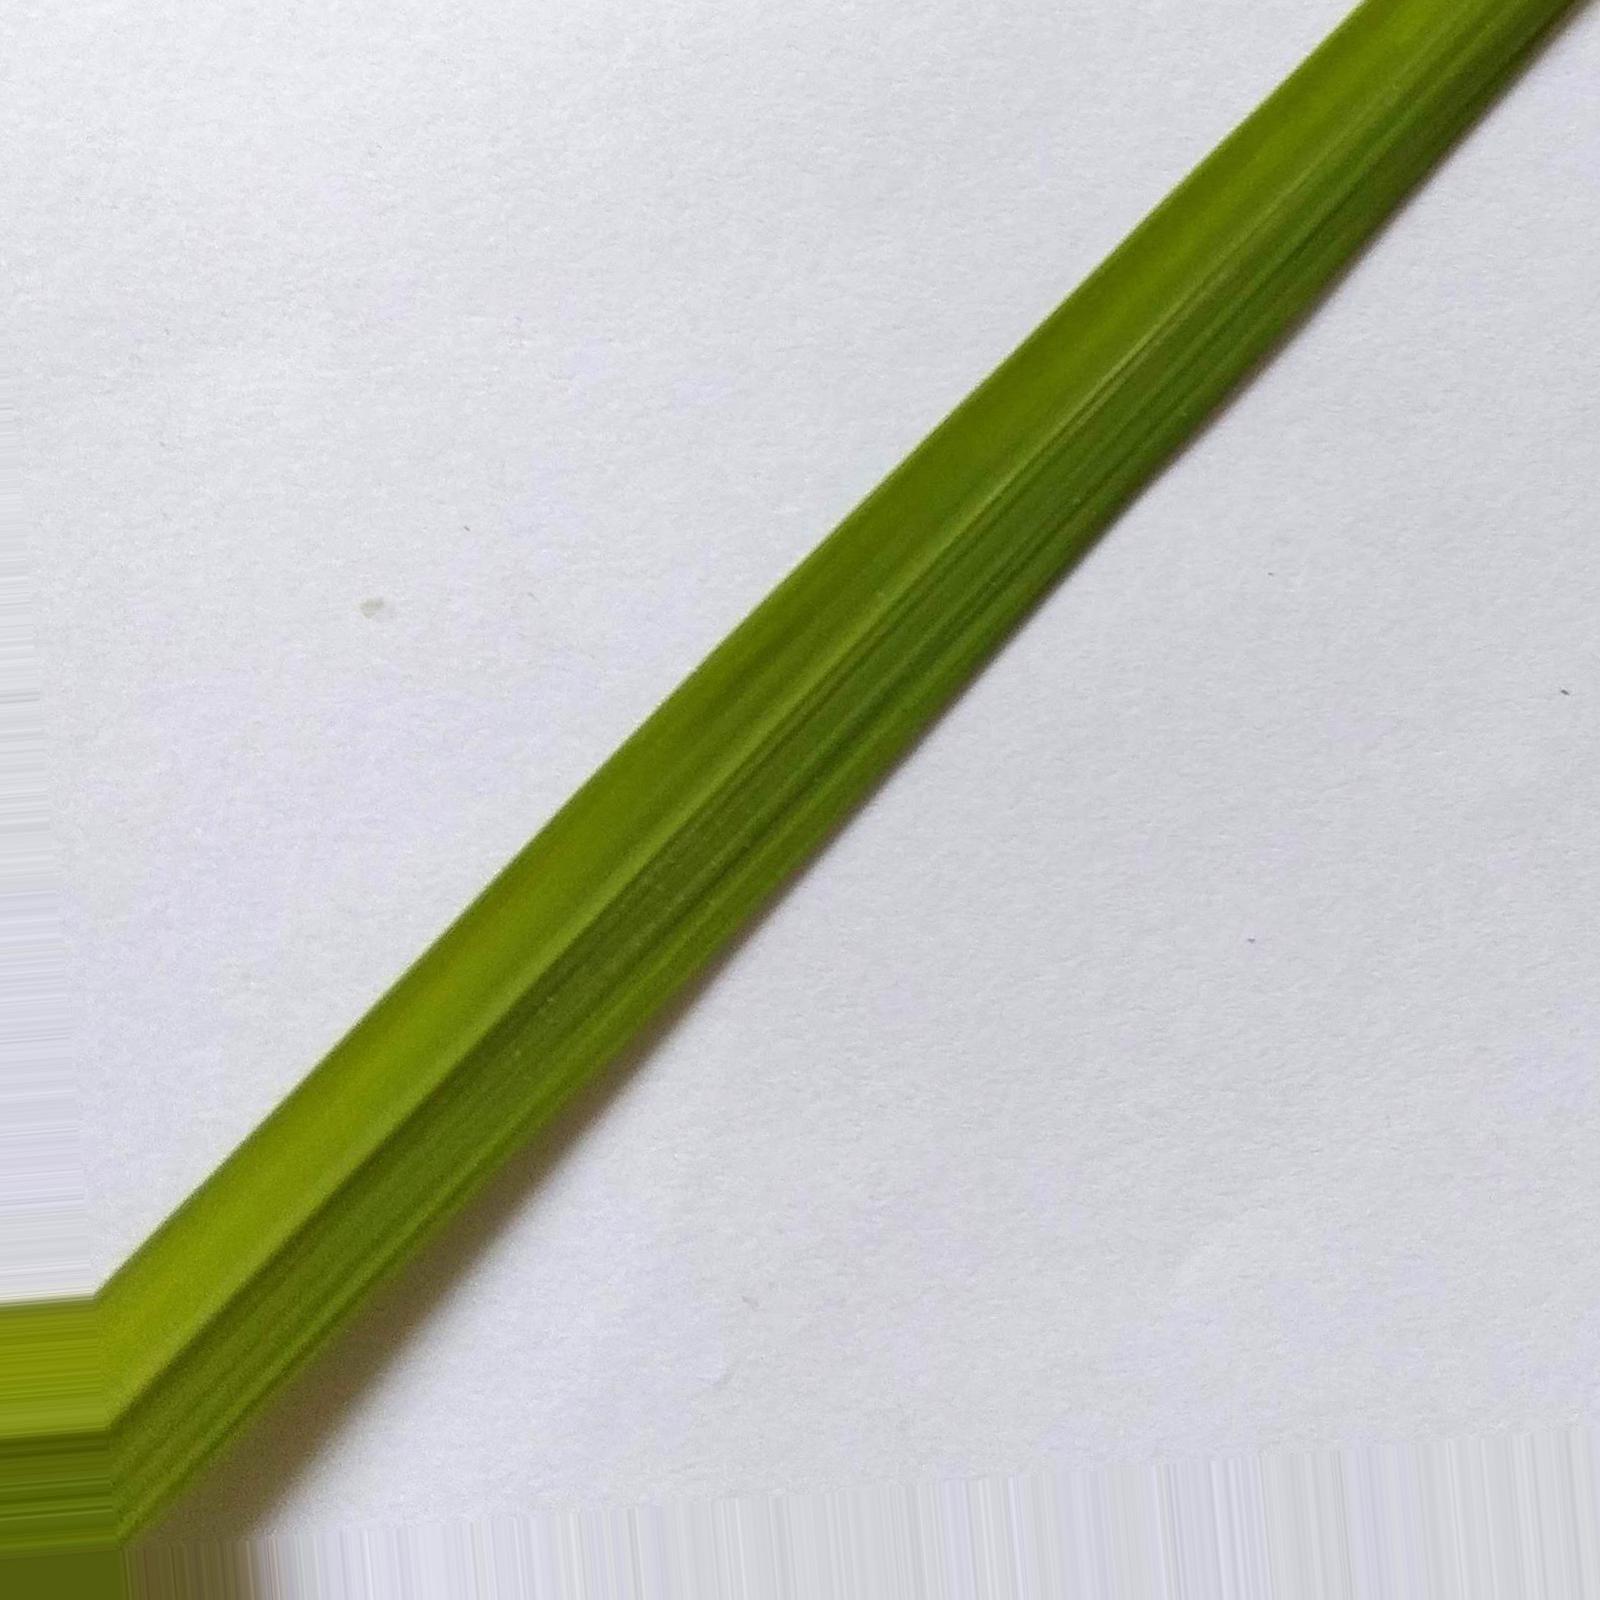
Nhãn: Healthy